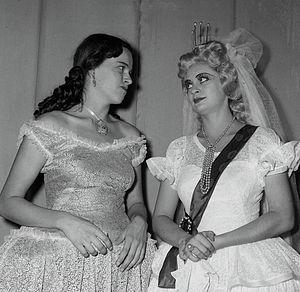
Hanna Maron, parfois écrit Hanna Meron, née le 22 novembre 1923 à Berlin et morte le 30 mai 2014, est une actrice israélienne d'origine allemande.